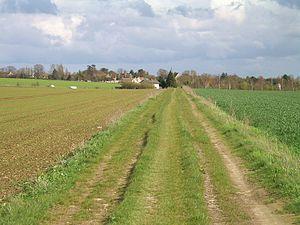
Chemin du Duc Guillaume, dit Chemin Haussé à Bretteville-sur-Laize (Calvados) ancienne voie romaine. Vue du village de Cintheaux
Bretteville-sur-Laize est une commune française, située dans le département du Calvados en région Normandie, peuplée de 1 876 habitants.
Cintheaux est une commune française, située dans le département du Calvados en région Normandie, peuplée de 190 habitants.
"Le Chemin Haussé est une voie romaine qui traverse la plaine de Caen et dont l'itinéraire reliait Chartres à Bayeux. Elle est identifiée à l'une des voies figurant sur la table de Peutinger. Elle prend naissance à Bretteville-l'Orgueilleuse, passe notamment par Vieux, mais disparait sur les hauteurs de Rouvres. Sa trace se retrouve vers Jort où elle rejoint une autre voie romaine venant de Caen : le chemin des Ponts de Jort qui présente un aspect moins élaboré et un tracé moins certain. Le Chemin Haussé passe ensuite par Morteaux-Coulibœuf, puis traverse la plaine de Trun jusqu'à Exmes. La commune d'Estrées-la-Campagne témoigne de la présence de cette voie antique sur son territoire. En effet, le mot estrées est un terme d'ancien français, issu du latin strata, qui désigne une ""voie couverte de pierres plates"".